Musarrat Hussain

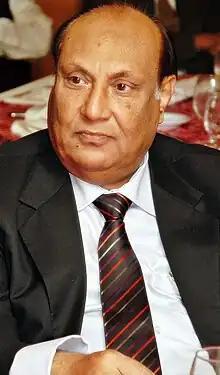
Prof. Musarrat Hussain

Musarrat Hussain was a Pakistani psychiatrist. He served as an executive director of Jinnah Post Graduate Medical Centre. He also served as a president of Pakistan Psychiatrists Society.